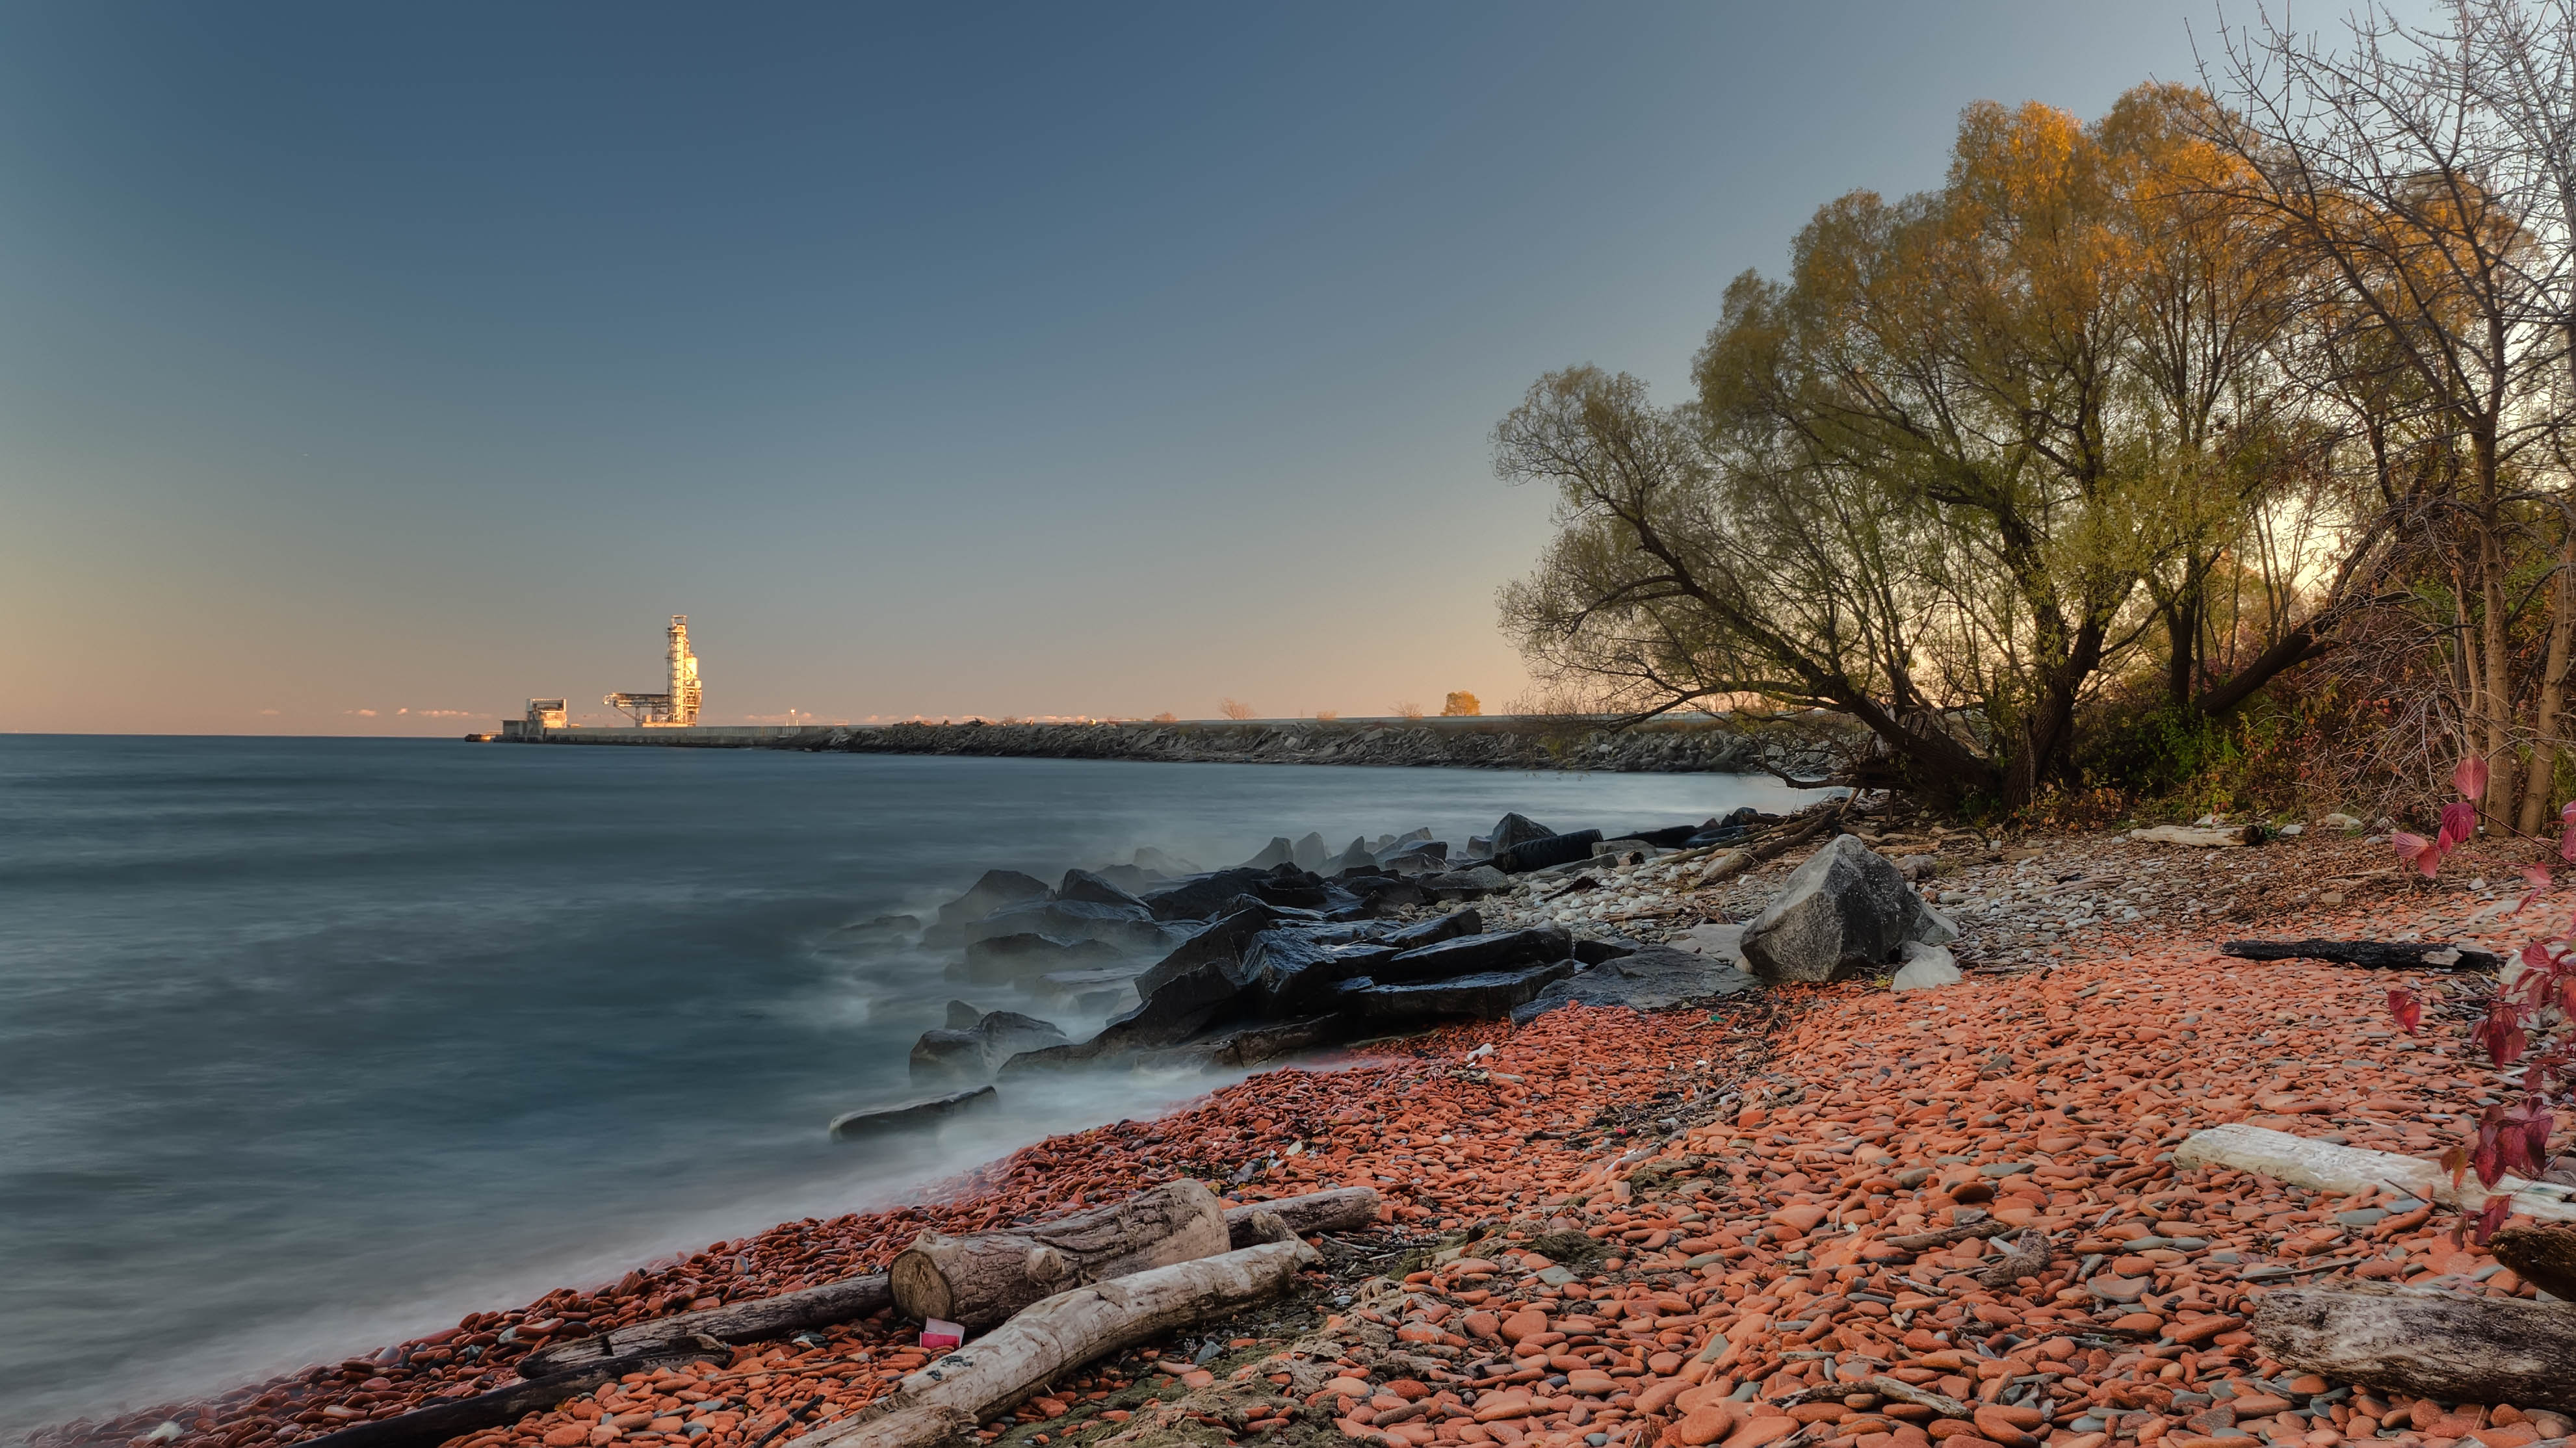
beach, landscape, sea, coast, water, rock, ocean, horizon, sunrise, sunset, morning, shore, wave, lake, dawn, cliff, dusk, evening, park, terrain, lakeside, body of water, trees, long, exposure, canada, mississauga, ontario, lumix, panasonic, dmc, lx7, oakville